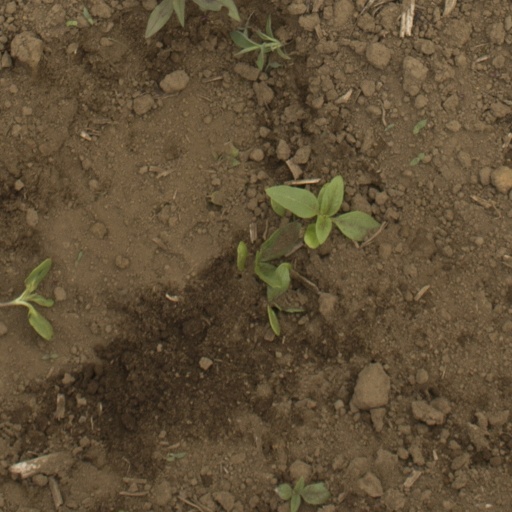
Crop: Jerusalem artichoke